Fordham, Bronx

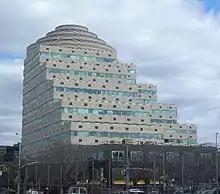
One Fordham Plaza

For the most part, Old Fordham Village remained rural until about 1900, when New York City began to expand. Early mass transit to the suburbs changed the area of what is Fordham today. Old Fordham Village and the surrounding area would become part of the borough of the Bronx within New York City. Many remaining farms and estates were sold to developers who built houses and sizable apartment buildings. The formerly quiet little village became a major business and transportation hub. In this area of Fordham, Boston Post Road was renamed Fordham Road and became part of U.S. Route 1 in 1926. The rebuilding of the railroad right of way at Fordham, and most of Webster Avenue, eliminated The Mill Brook and water pond, but the side streets of Old Fordham Village remain active.